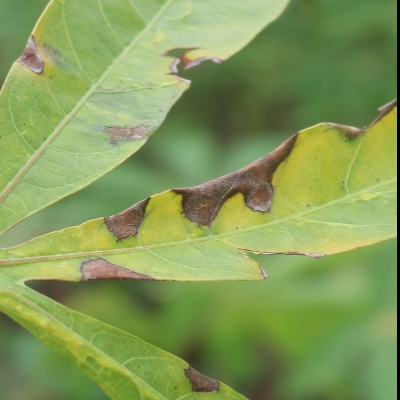
Crop: Cassava
Condition: brown spot